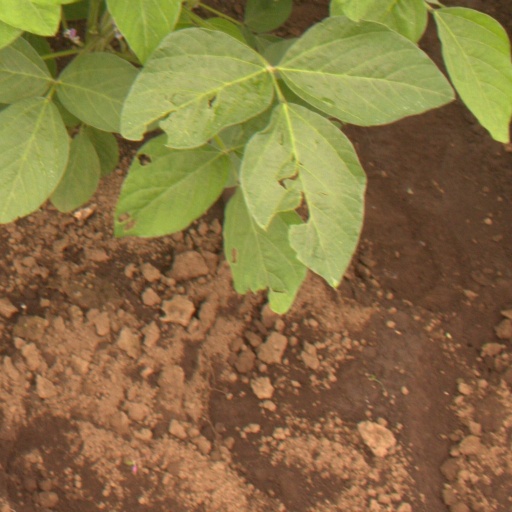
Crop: soybean